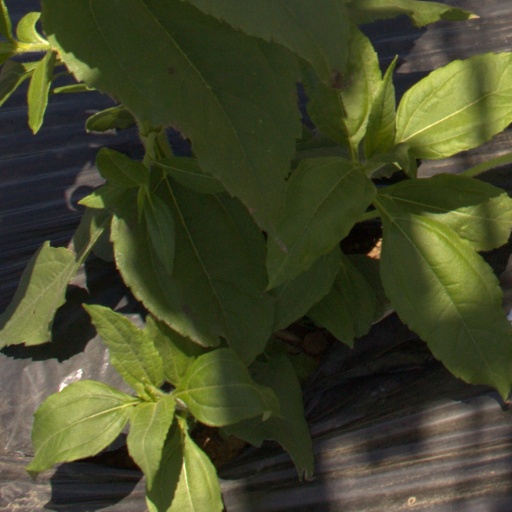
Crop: Jerusalem artichoke